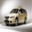
Label: automobile